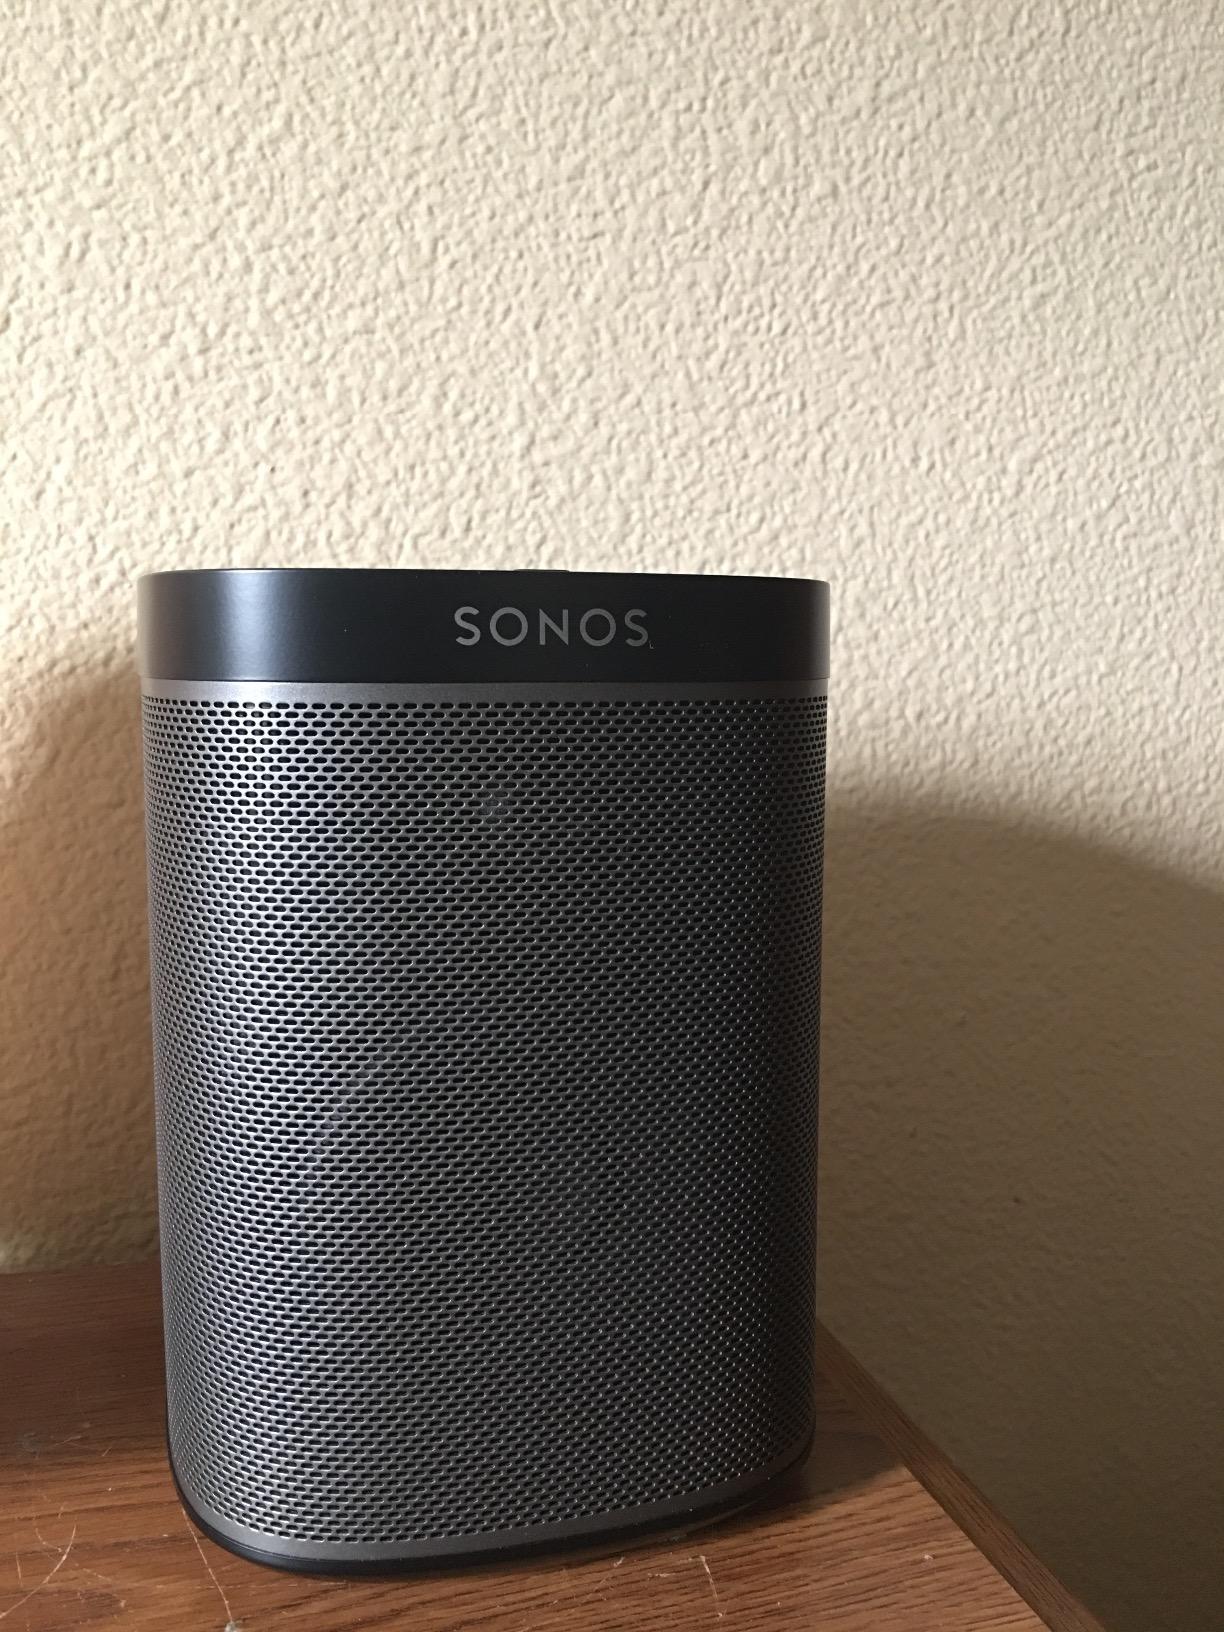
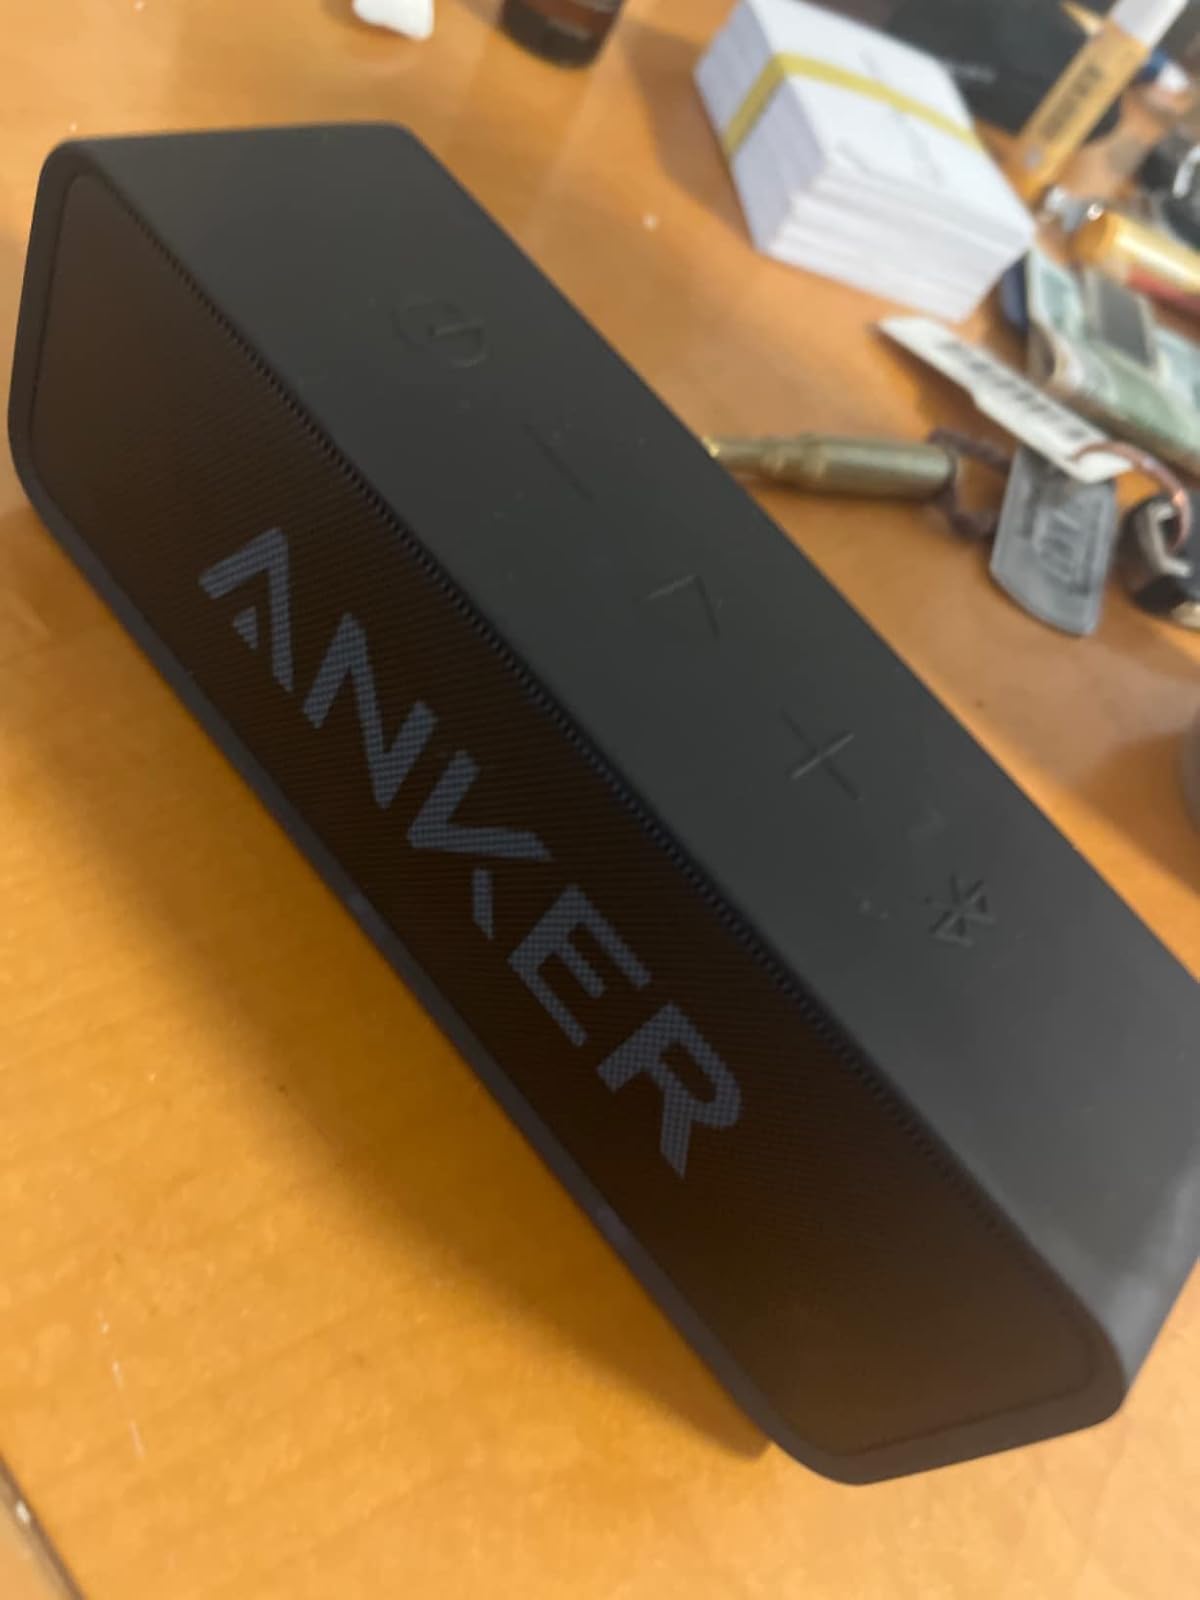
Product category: speaker
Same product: no